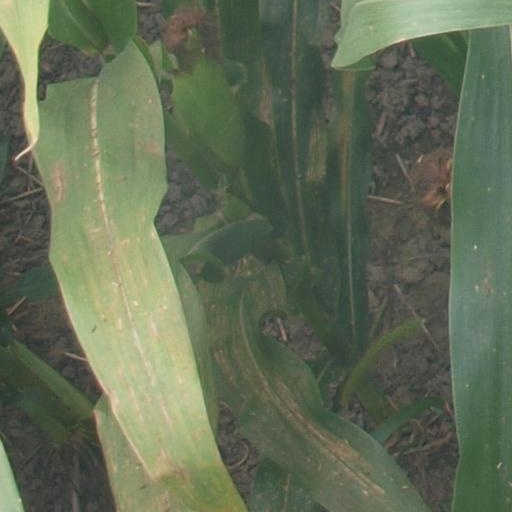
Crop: maize; corn